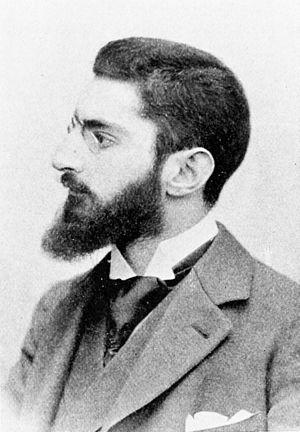
Scipio Sighele est un criminologue italien et pionnier de la psychologie des foules.